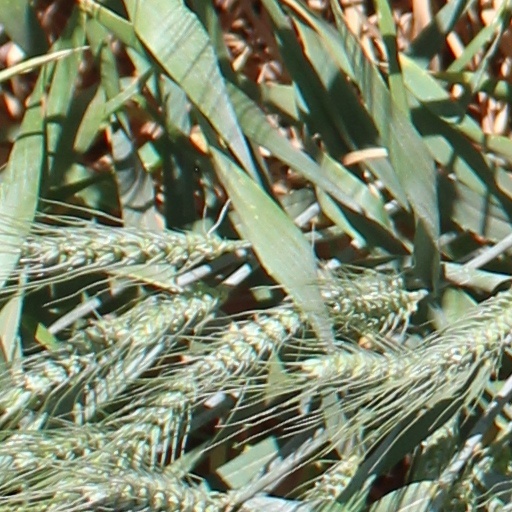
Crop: wheat